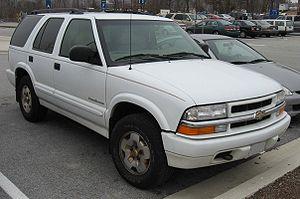
Le Chevrolet TrailBlazer est un SUV du constructeur automobile américain Chevrolet vendu entre 2001 et 2009. Il a été vendu en Amérique du Nord, en Europe, au Moyen Orient et dans certains pays asiatiques et sud-américains.